Sugar Land Regional Airport

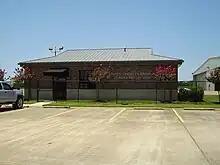
U.S. Customs and Border Protection at the airport

Sugar Land Regional Airport covers an area of and contains one concrete paved runway designated 17/35 which measures 8,000 x 100 ft (2,438 x 30 m). For the 12-month period ending February 28, 2023, the airport had 43,973 aircraft operations, an average of 120 per day: 99% general aviation, and less than 1% military. In February 2023, there were 162 aircraft based at this airport: 104 single-engine, 16 multi-engine, 39 jet and 3 helicopter.